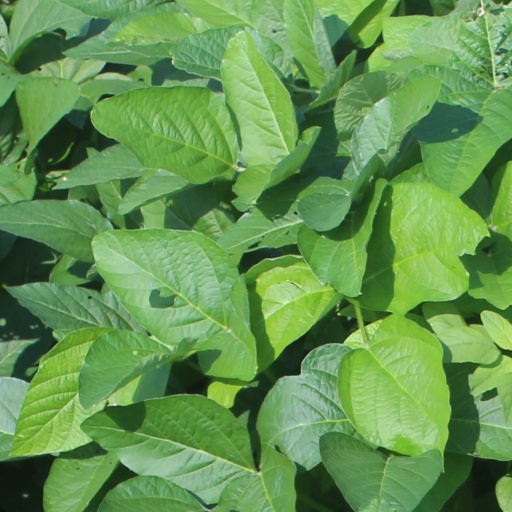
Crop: soybean